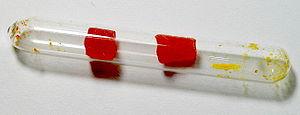
L'acide chloroplatinique ou acide hexachloroplatinique est un composé du platine, généralement présent sous sa forme hexahydratée, H₂PtCl₆, 6H₂O. C'est un solide rouge-orangé, très hygroscopique, ce qui rend sa manipulation assez délicate.